2023 World Snooker Championship

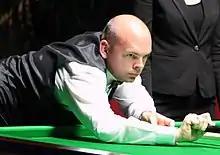
The 2015 champion Stuart Bingham (pictured in 2016) dropped out of the top 16 after his second-round defeat to Mark Allen.

The second round was played as best-of-25-frame matches, held over three sessions, from 20 to 24 April. Twelve of the sixteen seeds reached the second round, along with four qualifiers, Jones, McGill, Si, and Vafaei. Tied 4–4 with Williams after the first session, Brecel led 9–7 after the second session and extended his lead to 11–8 in the third session. Although Williams tied the scores at 11–11, Brecel won the last two frames with breaks of 84 and 67 to clinch a 13–11 victory, having made four centuries and eight more half-centuries in the match. Williams said afterwards that Brecel was "potting balls from everywhere and thoroughly deserved the win". Allen led Bingham 5–3 after the first session, and won seven consecutive frames in the second session to lead 12–3. Even though Bingham took the 16th frame with a century to avoid losing with a , the third session lasted just 16 minutes as Allen wrapped up a 13–4 victory, having made 13 half-centuries in the match. During play, Allen wore a colourful bracelet with the word "dad", given to him by his five-year-old daughter Harleigh, which he said helped keep his mind at rest. Bingham, who dropped out of the top 16 after his defeat, promised to "come back fighting next season". After his first session with Neil Robertson ended level at 4–4, Jones won six consecutive frames in the second session to move 10–6 ahead. He also won three of the four frames played in the final session, ending with a 138 total clearance, to clinch a 13–7 victory. Robertson praised his opponent, calling his safety play "incredible".